Fingerpost

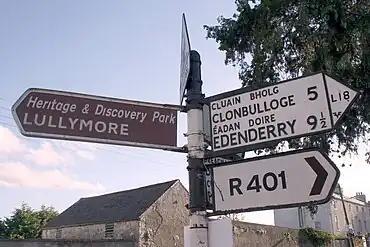
Fingerpost in the Republic of Ireland.

Before 1977, fingerposts similar to those found in the United Kingdom were the main form of signage used on roads in the Republic of Ireland. They were of similar design to their UK counterparts and included the logo of "Bord Fáilte" (which took over responsibility for erecting signage in the Republic of Ireland from the Automobile Association), or a harp after signage was handed over to local councils. These fingerposts were bilingual, with the Irish name printed, in a smaller typeface, above the standard placename. A number of these signs continue to exist on Irish regional and local roads. However, as distances on them are in miles and not kilometres (as used on modern Republic of Ireland signage), they have gradually been replaced.